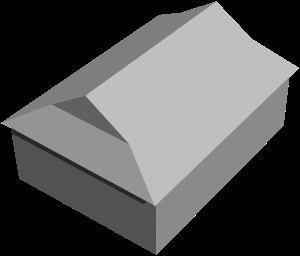
Irimoya ou de style xieshan désigne en architecture japonaise un toit à quatre versants aux pentes réunies sur deux côtés opposés avec un pignon. Lorsque cependant l'angle des pentes est plus grand sur le pignon, le toit est appelé shikoro-buki ou shikoro-yane.